Jason Spitz

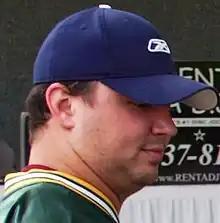
Spitz with the Packers in 2007

Jason Spitz (born December 19, 1982) is an American former professional football player who was a center who last played in the National Football League (NFL). He was selected by the Green Bay Packers in the third round of the 2006 NFL draft. He won Super Bowl XLV with the Packers over the Pittsburgh Steelers. He played college football for the Louisville Cardinals. He was also a member of the Jacksonville Jaguars and Seattle Seahawks.